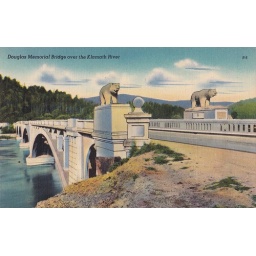
douglas memorial bridge over the klamath river